Martin Škrtel

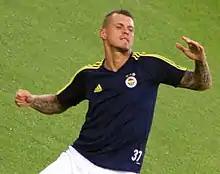
Škrtel training with Fenerbahçe in 2017

On 14 July 2016, Škrtel signed for Turkish Süper Lig club Fenerbahçe for a reported fee of £5 million. In his first season with Fenerbahçe, Škrtel played 31 games in the league, scoring 2 goals. At the end of the season, it was rumoured that Škrtel might return to English football and Stoke City, Swansea City, as well as Newcastle United, who were returning to Premier League and were at the time coached by Rafael Benítez, who signed Škrtel from Zenit in 2008, were all mentioned as clubs hoping to sign Škrtel, although his manager Karol Csontó dismissed the transfer rumours saying that "Even if it was Chelsea, he (Škrtel) will certainly not return to England", adding that Škrtel was happy with his stay at Fenerbahçe.